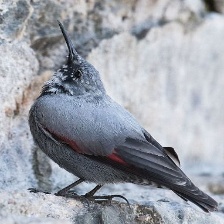
Species: WALL CREAPER
Scientific name: TICHODROMA MURARIA